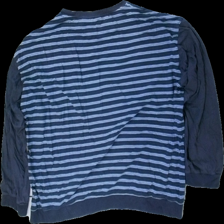
View: back
Type: Top
Category: Men
Brand: Not in the list
Brand text on label: Lifestyle
Colors: Blue
Material: 100% cotton
Pattern: Striped
Cut: Regular, C-collar
Size: XL
Season: All
Price range: <50
Recommended usage: Recycle